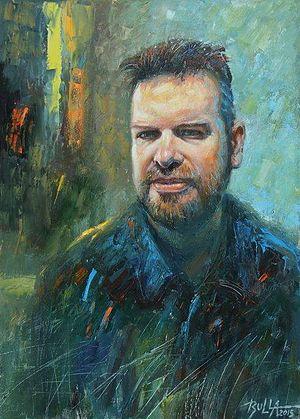
Jaroslaw Pijarowski, né le 18 décembre 1971 à Bydgoszcz, est un artiste expérimental, plasticien, poète, écrivain, performeur, musicien, compositeur, avant-gardiste polonais. Pijarowski est le fondateur de la Création théâtrale.